Jacques Raphael Finlay

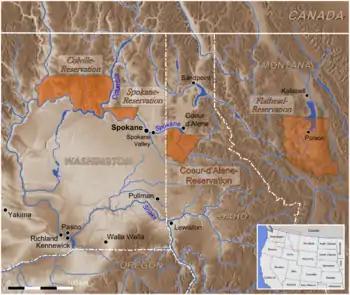
Spokane area Indian Reservations.

He died in 1828, and was buried on the grounds of Spokane House. According to Nathaniel Jarvis Wyeth, who passed by the abandoned site in 1833, all the buildings had been burned for firewood but one, which was maintained out of respect for a dead clerk buried beneath it. In 1950, a construction crew discovered what became the archaeological site, and Finlay's body was found with items including a clay pipe marked "JF".